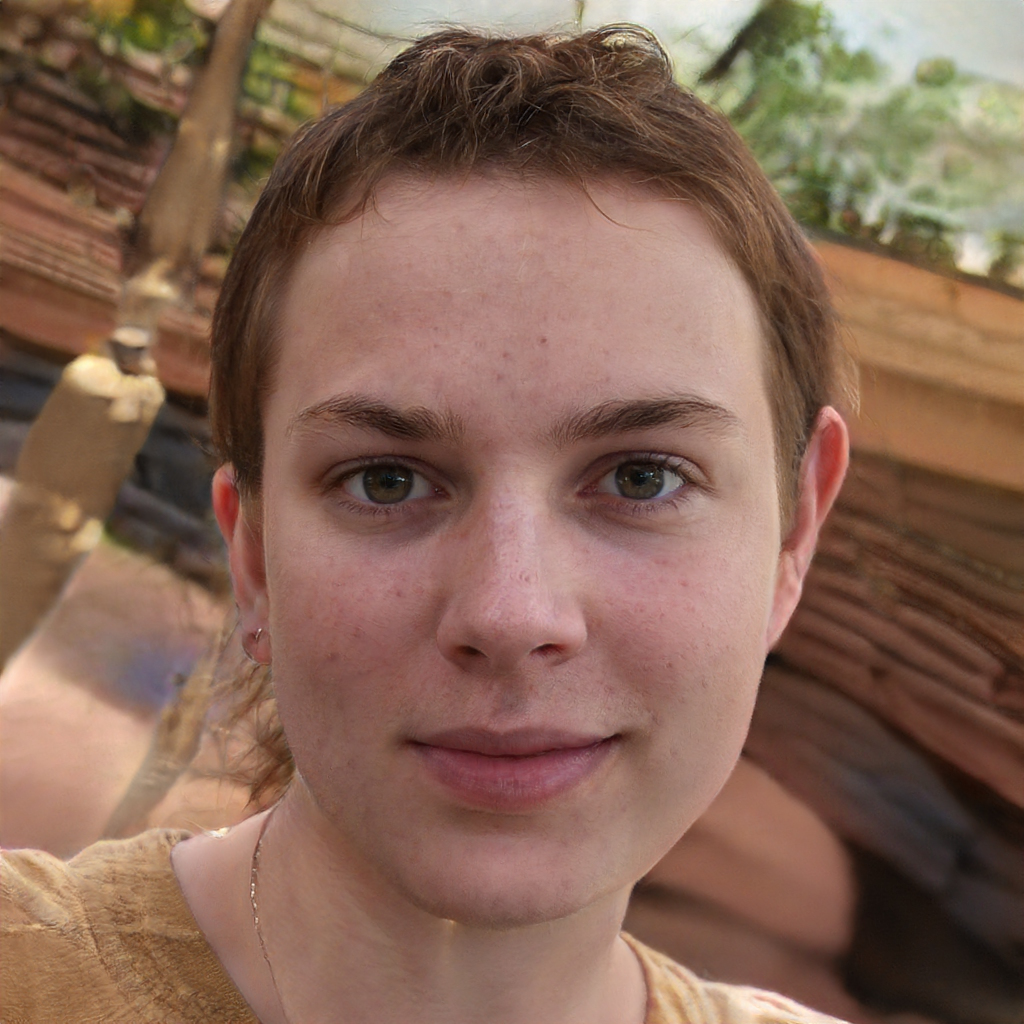
Gender: Female